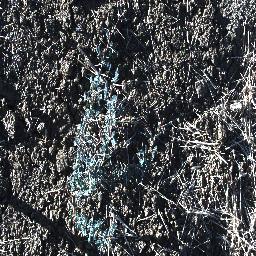
Label: prickly_acacia